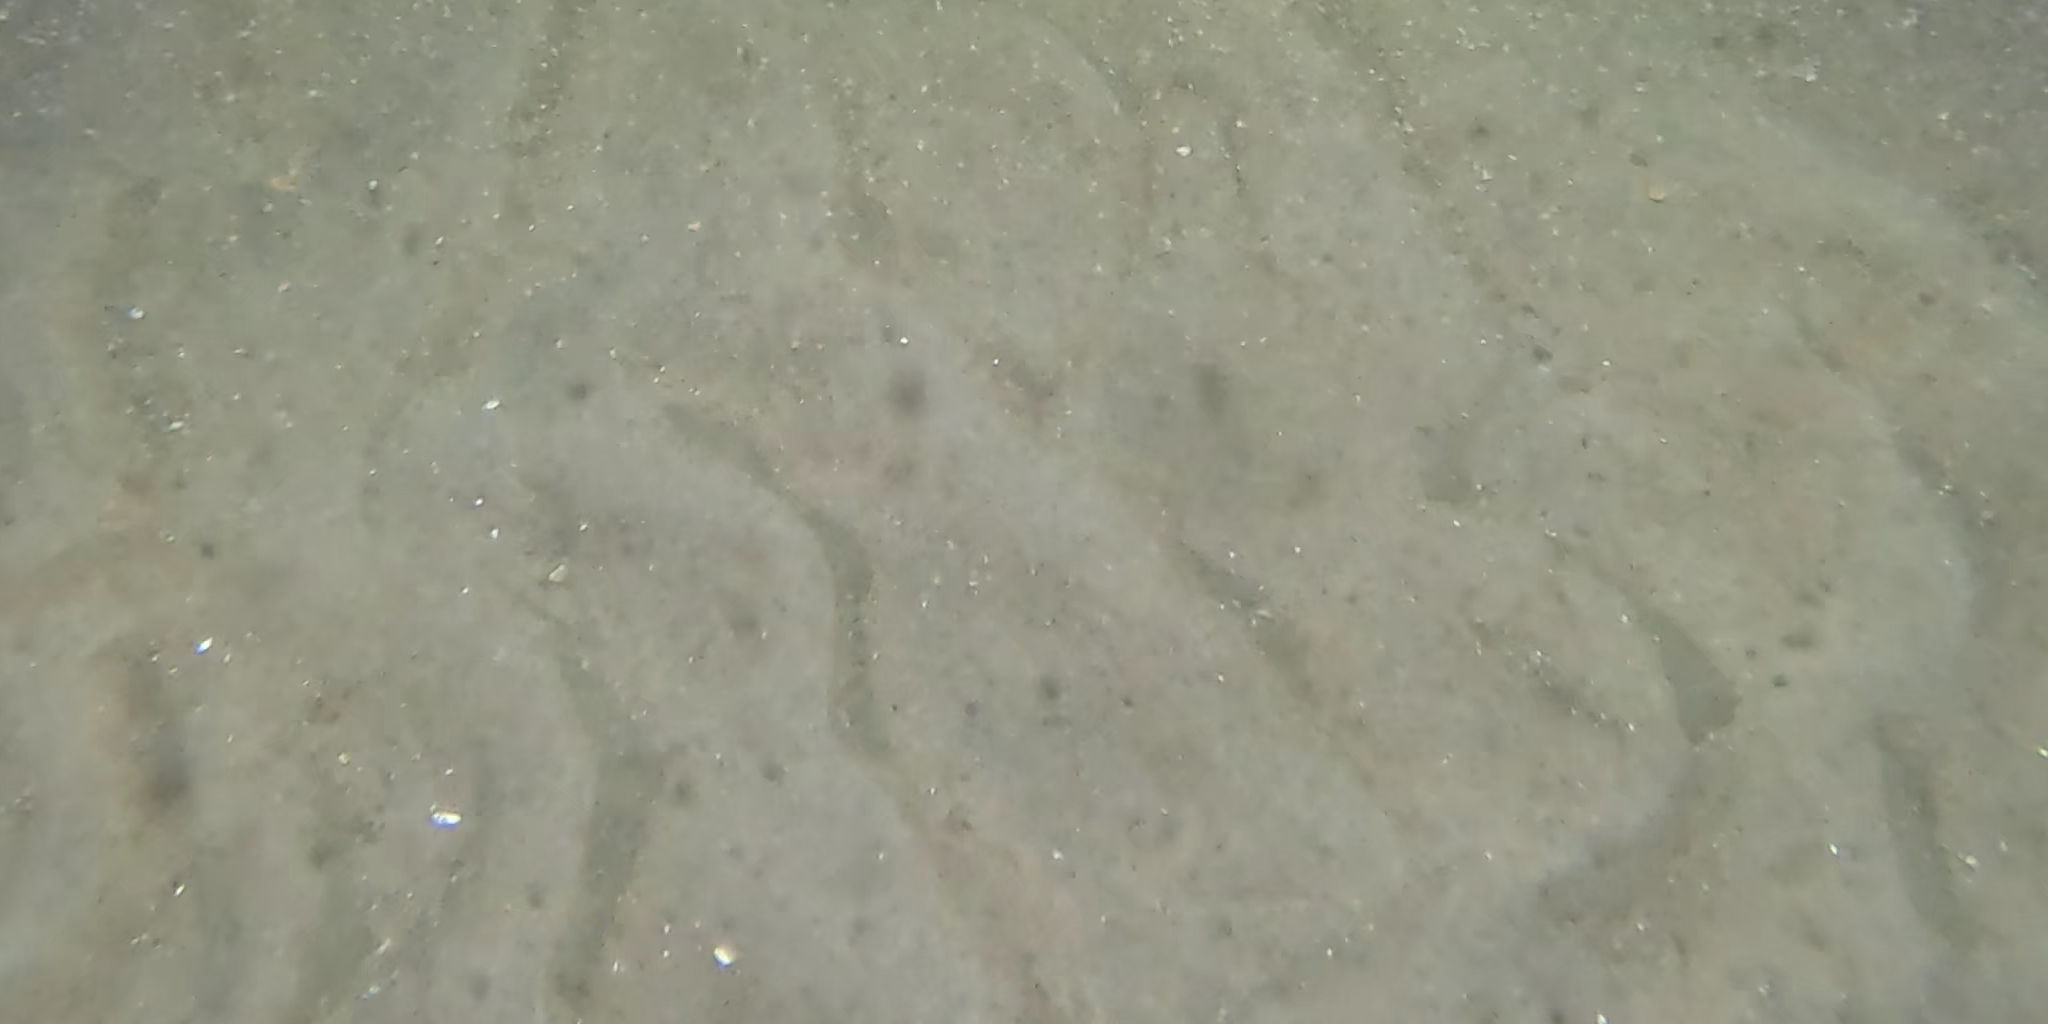
Seabed habitat: sand